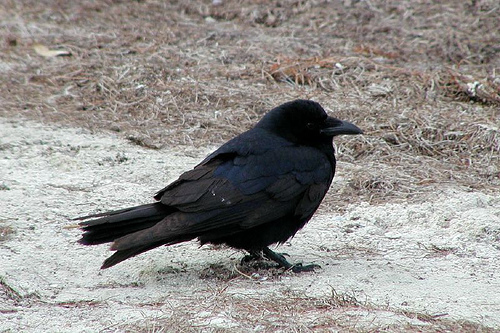
this small, round bird is solid black, with black eyes and a short black beak.
this short bird is completely black-blue, with a short and stout black bill.
this short, black bird has a large bill, short, black legs and long tail feathers.
this bird is completely black with a long pointy bill.
this bird is black in color with a black beak, and black eye rings.
this particular bird has all black feathers with a hint of blue in the wingbars
this bird has a black crown as well as a black rump
this bird features mostly obsidian abdoment, breast and side however its rump and uppertail coverts are even more dark.
this bird has a bluish/black breast with a dark blue crown colora black bird with a large beak and white spots on its wings.
Species: Fish Crow